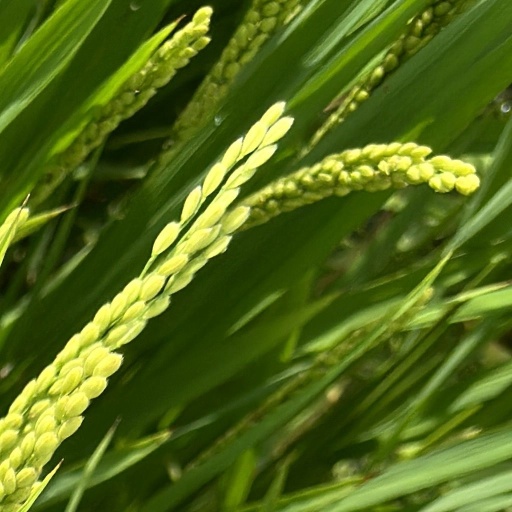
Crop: rice